Client kingdoms in ancient Rome

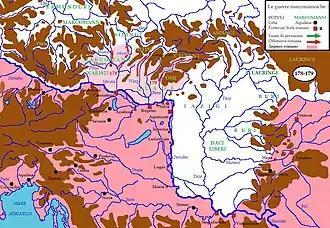
The territories of Marcomannia and Sarmatia during the period of the wars of 170-180.

In the course of Trajan's conquest of Dacia in 101-106, the Roman emperor succeeded in obtaining military aid from the ancient Sarmatian ally, the Iazyges (who had just been brought back to obedience after a decade of new wars waged against them and their allies, the Suebi) against the Dacian king, Decebalus, who had disregarded the covenants of "amicitia" and "clientele" toward Rome made during the time of Domitian (in 89). The latter, after two bloody wars, was finally defeated and Dacia was annexed and made a Roman province.